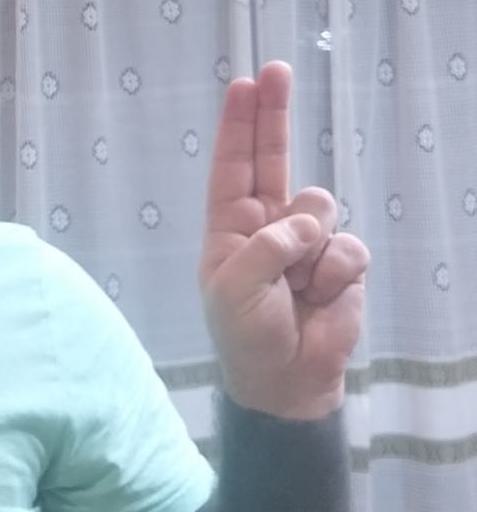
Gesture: two_up